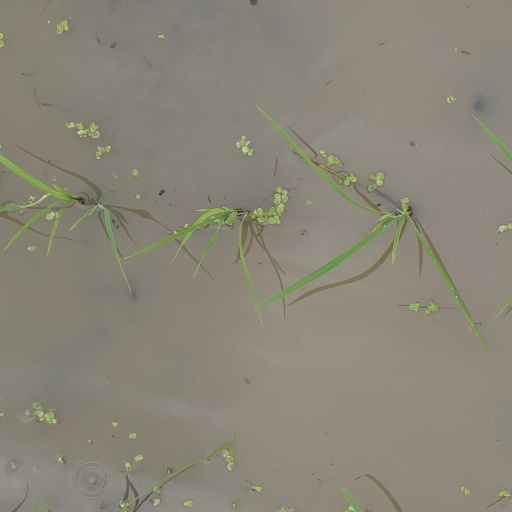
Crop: rice